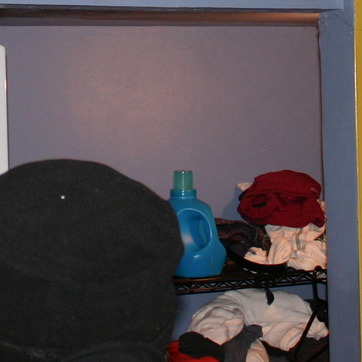
Material: plastic